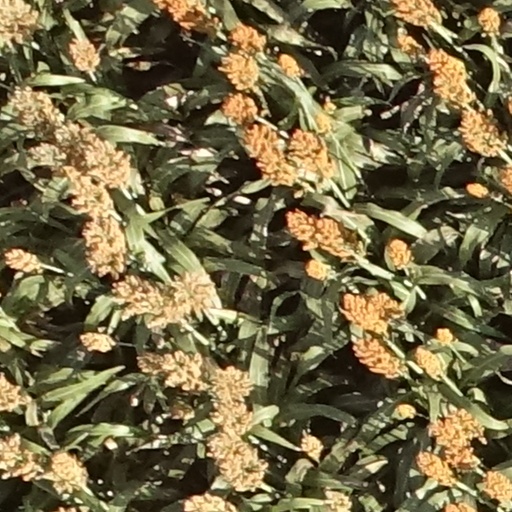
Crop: sorghum